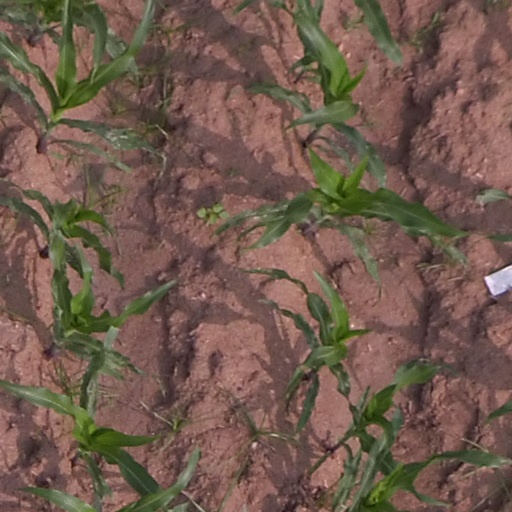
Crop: maize; corn